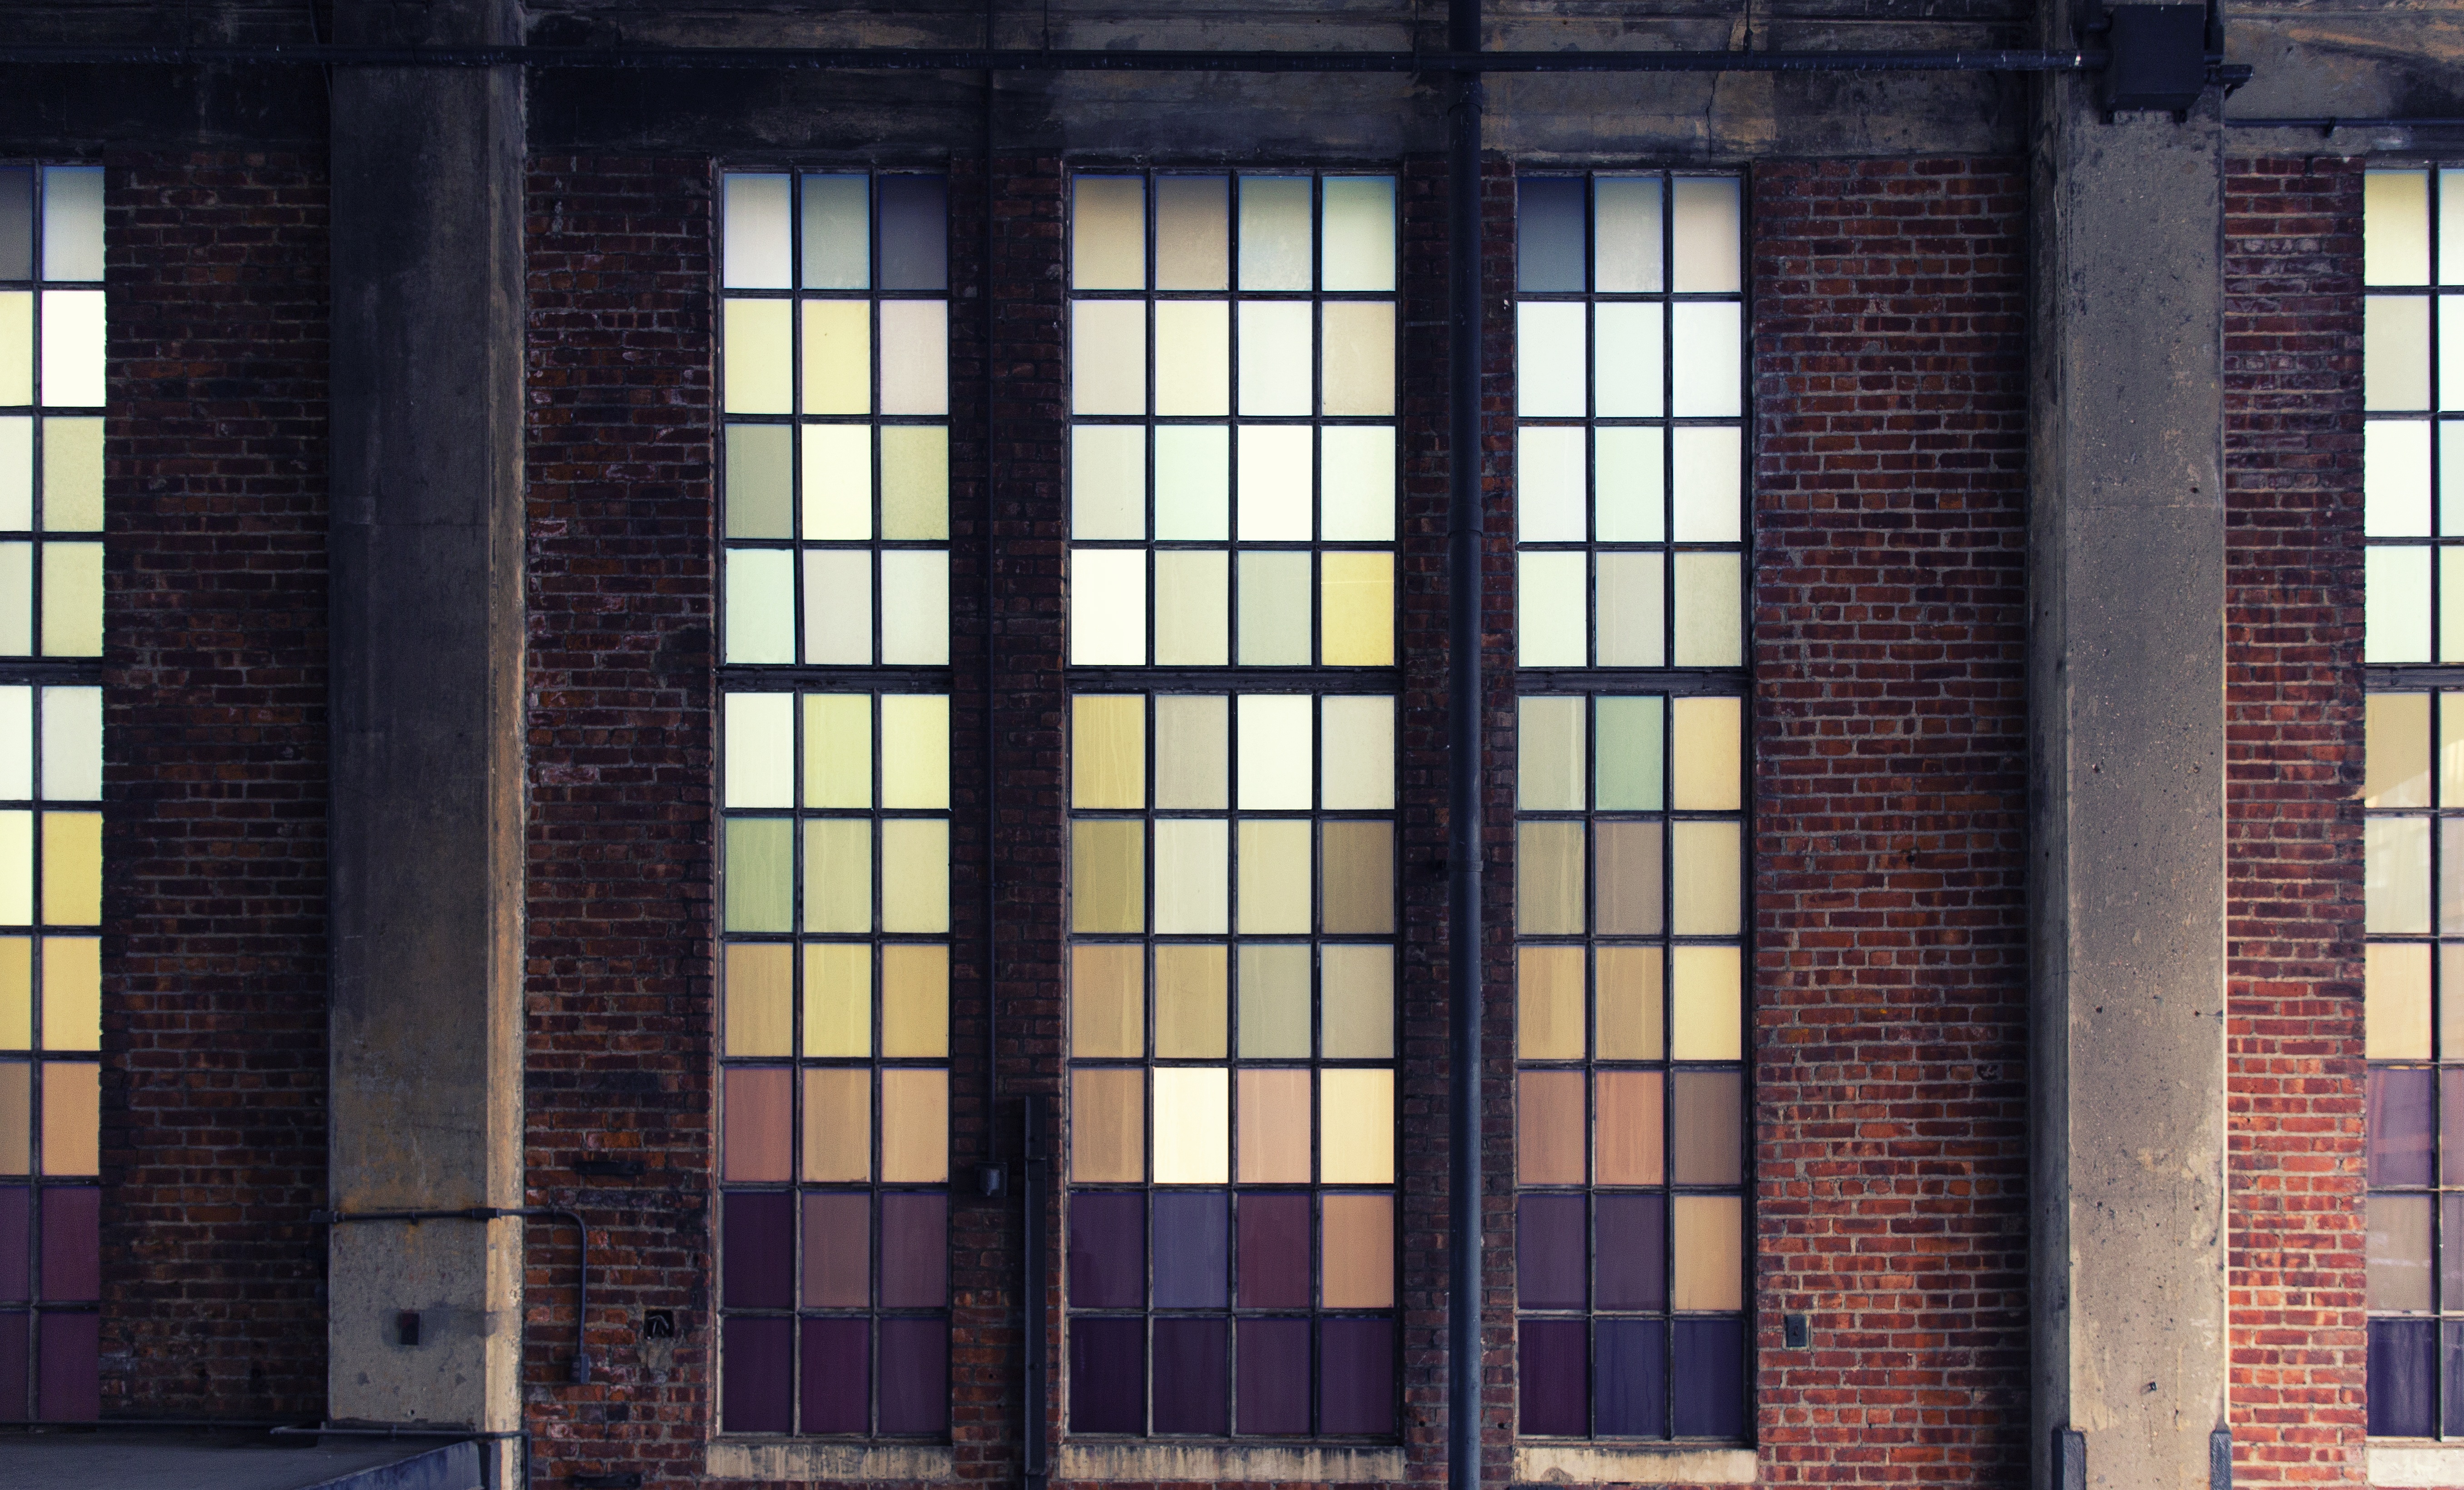
grungy, light, architecture, structure, wood, vintage, antique, retro, texture, interior, window, glass, building, old, urban, wall, dark, rust, reflection, broken, facade, industrial, abandoned, grunge, empty, ruin, old building, brick, tower block, weathered, interior design, deserted, colors, rectangles, history, destruction, damaged, aged, urban area, window covering